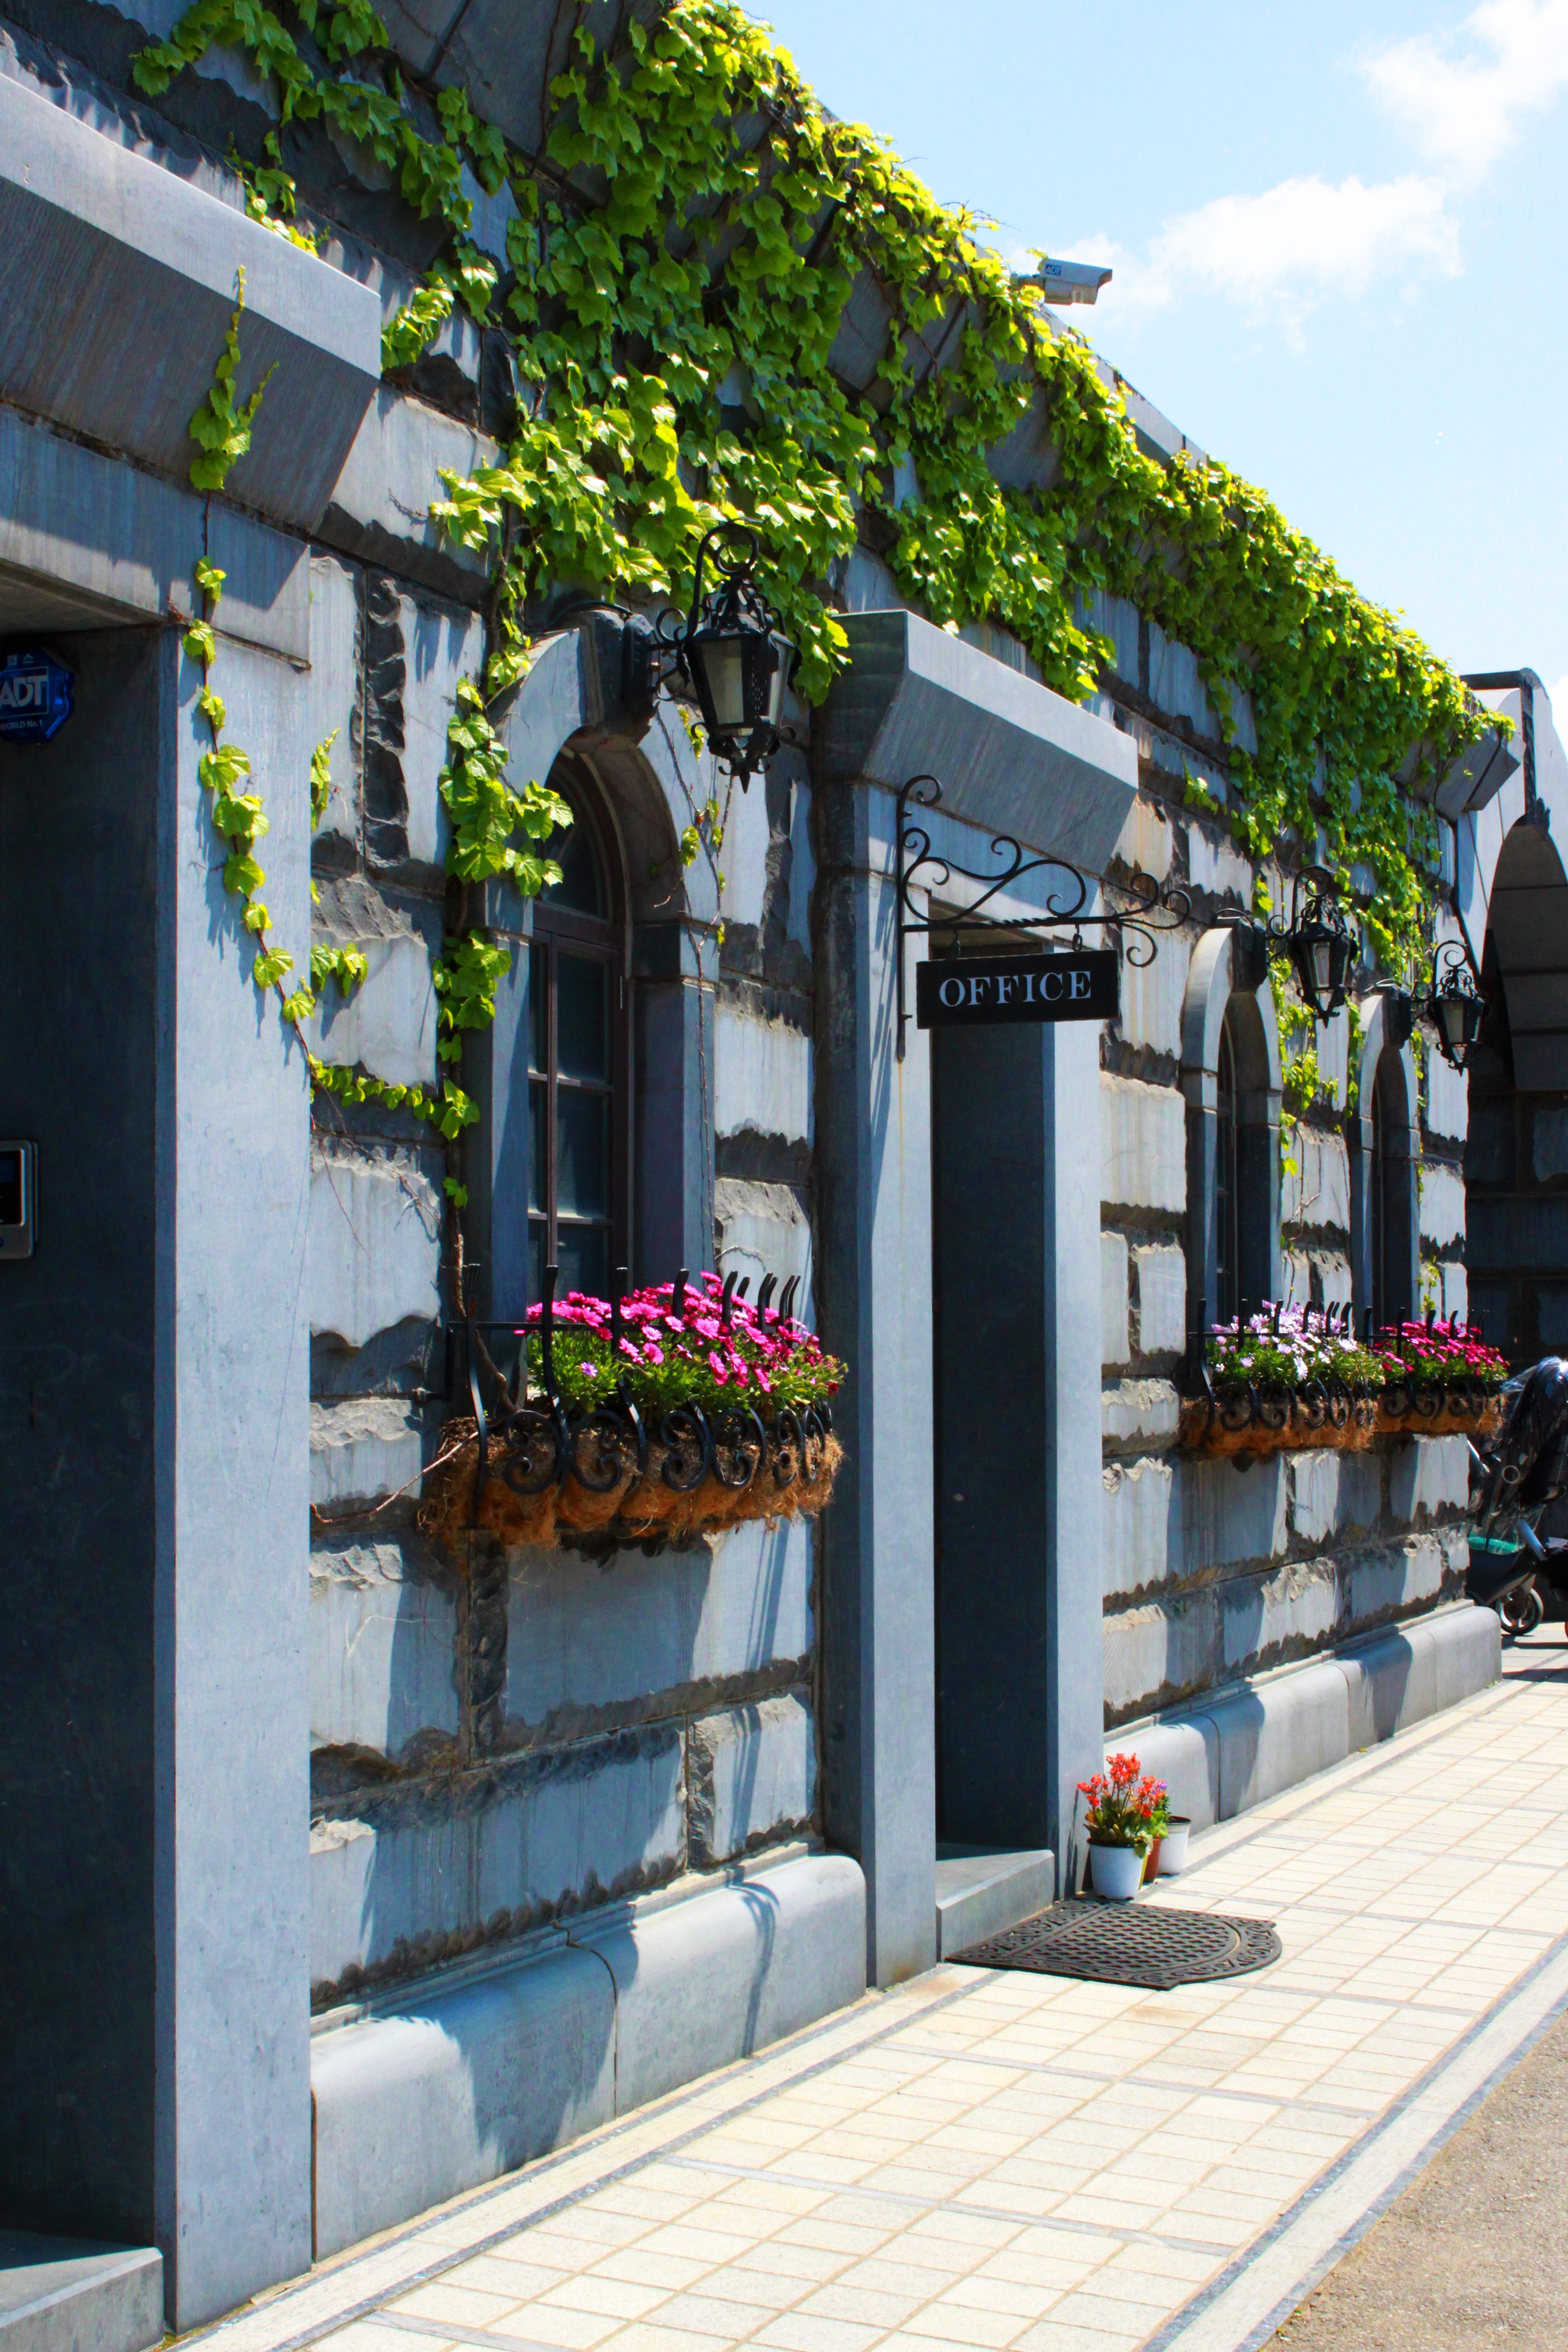
fence, vine, house, town, restaurant, home, wall, village, entrance, cottage, ivy, facade, moon, shrine, gateway, neighbourhood, the vine, outdoor structure